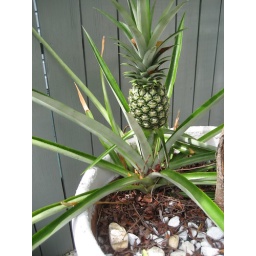
pineapple plant in the planter at Big Ruby's Guest house